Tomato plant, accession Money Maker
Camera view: tilt-top (135 deg); turntable rotation: 90 degrees
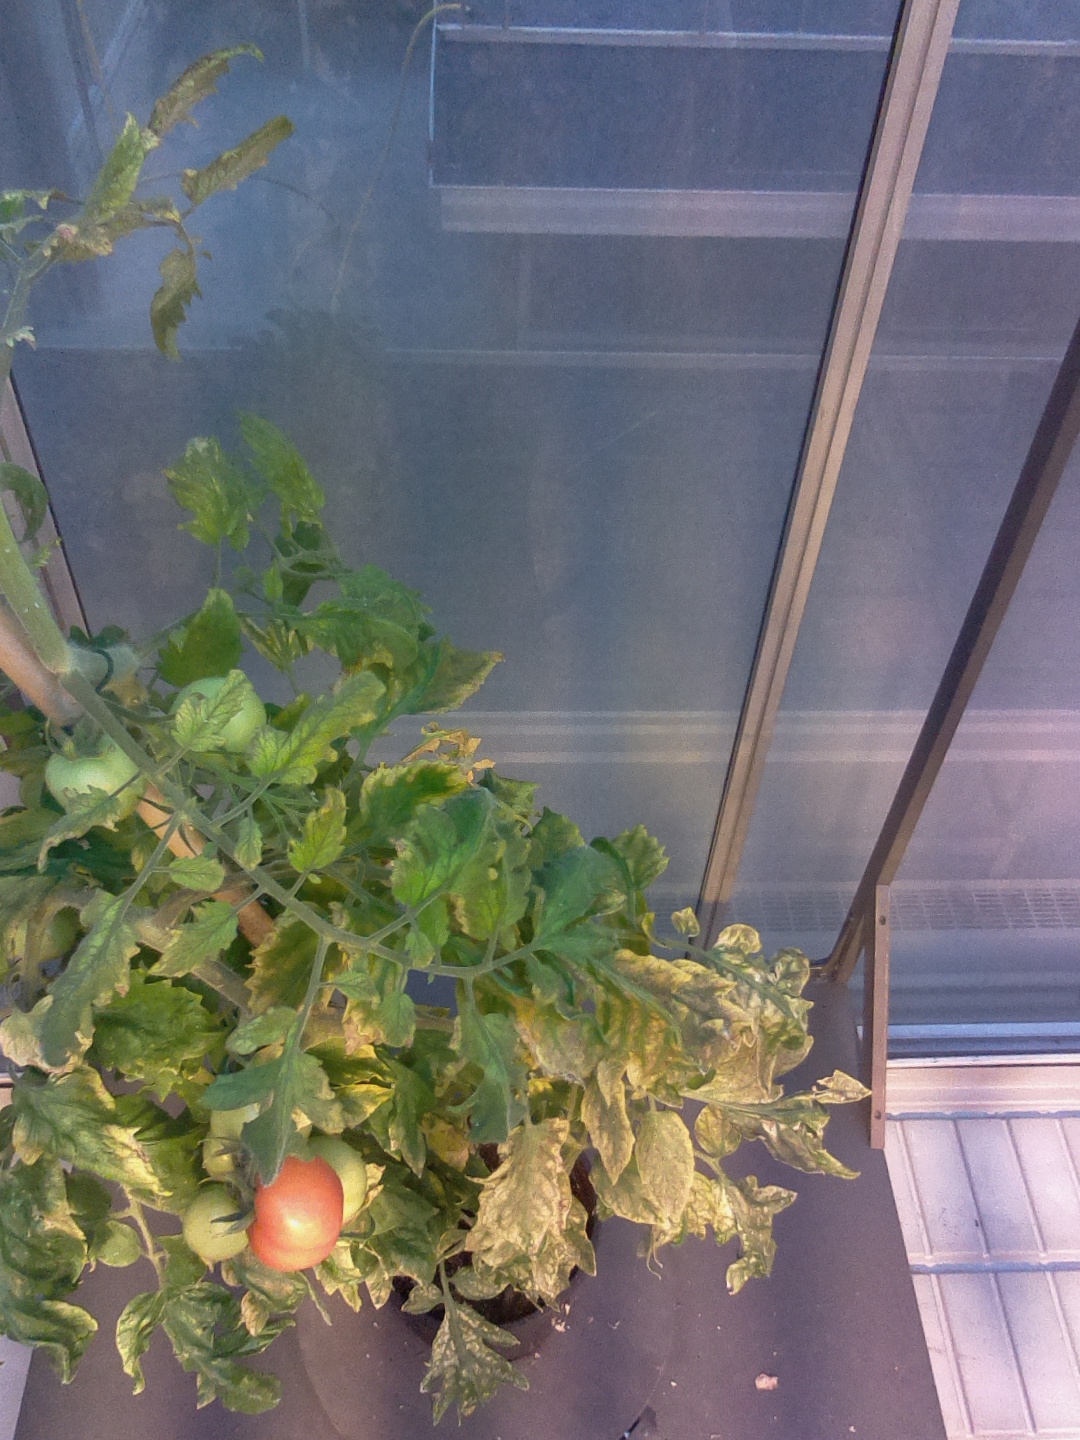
BBCH growth stage 81: 10%-20% of fruits show typical fully ripe color